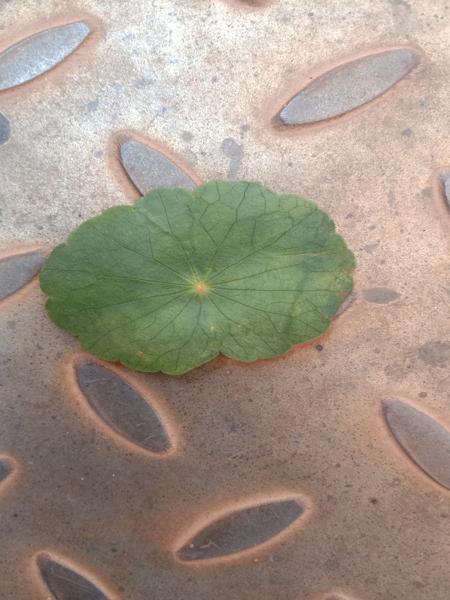
Plant: Bhrami